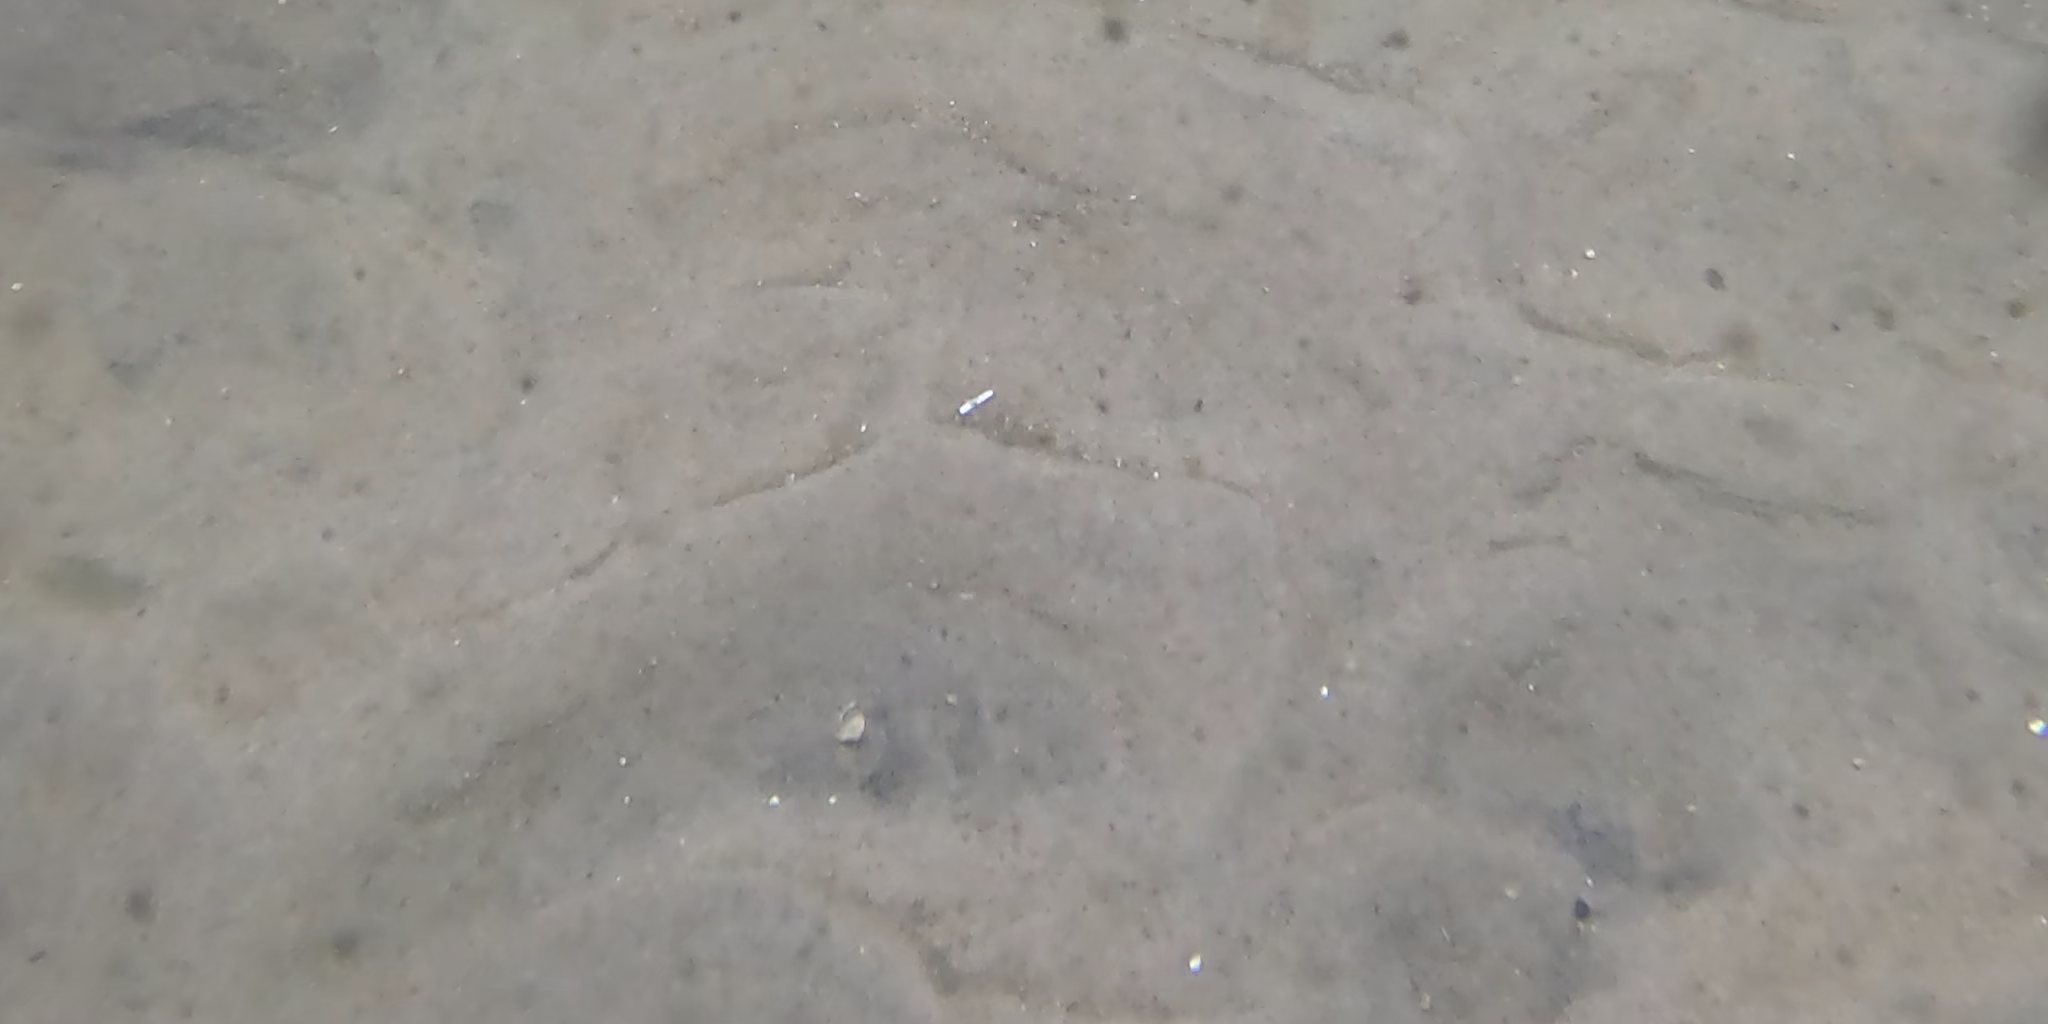
Seabed habitat: sand